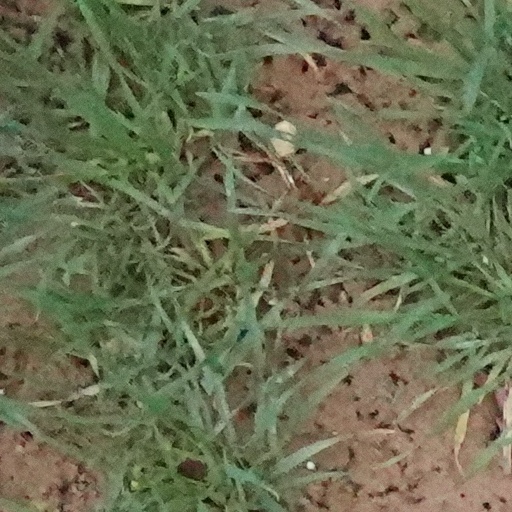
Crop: wheat